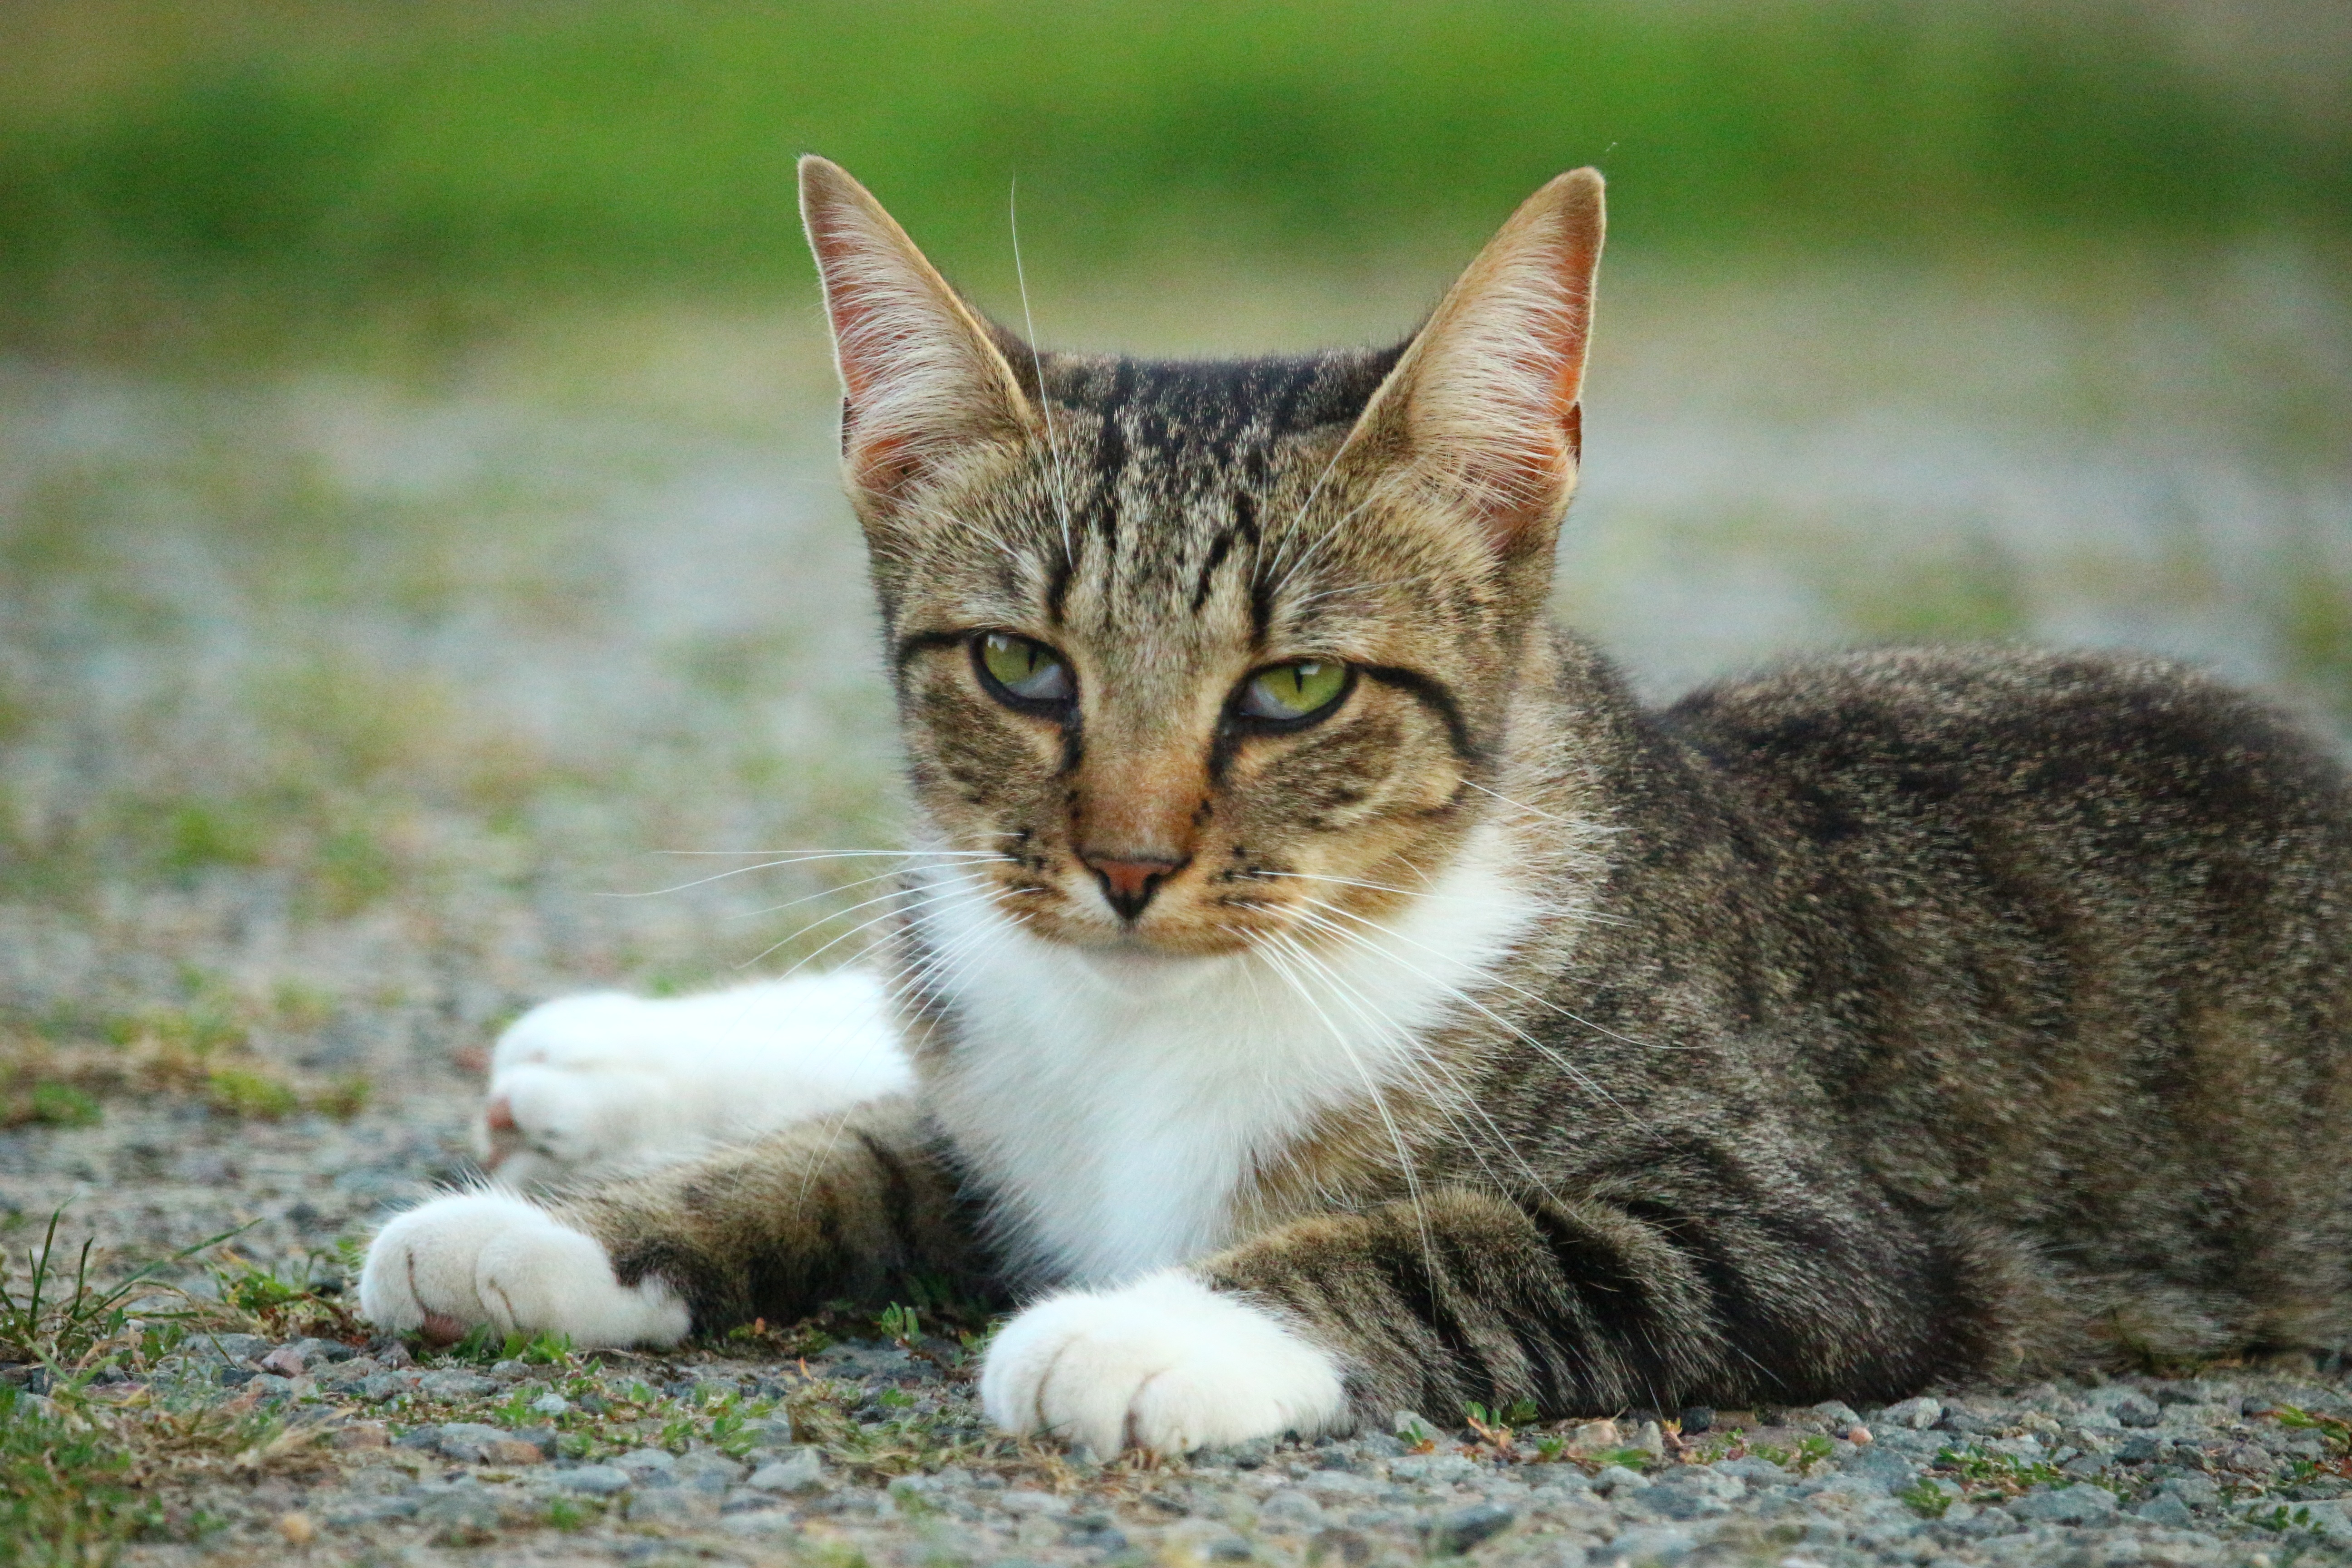
kitten, cat, mammal, fauna, whiskers, vertebrate, mieze, domestic cat, mackerel, tiger cat, tabby cat, european shorthair, wild cat, small to medium sized cats, cat like mammal, domestic short haired cat, pixie bob, rusty spotted cat